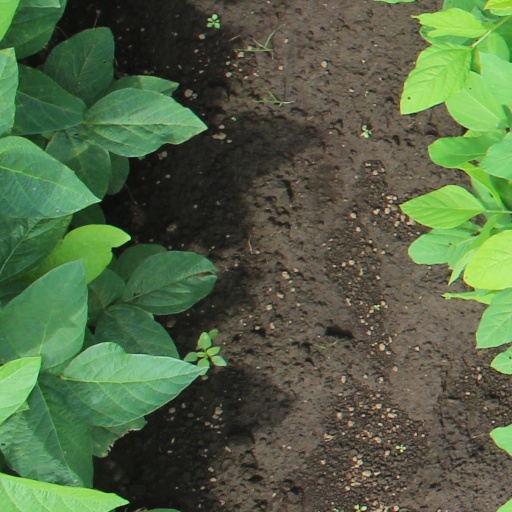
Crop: soybean